Kenwood Historic District (St. Petersburg, Florida)

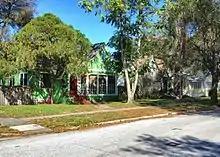
Streetscape showing historic homes within the Kenwood Historic District

The neighborhood fell into neglect beginning in the 1950s. Interstate 275 was built in the 1970s, forming Historic Kenwood's eastern boundary. U.S. 19 (34th Street), the western boundary, became more commercial during this time. The traditional "mom and pop" businesses on the southern boundary along Central Avenue declined. Beginning in the early 1990s, urban pioneers began a neighborhood revival in both Historic Kenwood and the Grand Central District which continues today. The LGBT community in particular has played a notable role in the revitalization of the neighborhood. Many investors and homeowners were a part of the LGBT community, and have transformed the tree-lined streets into a stable, well-landscaped neighborhood with a strong civic voice. The district remains home to many gay residents and gay-friendly businesses. The annual St. Pete Pride celebration, the largest in the state, also used to take place within the district until it was moved downtown to along the waterfront in 2017. Many restorations of these historic homes and businesses have been made since the 1990s. Some of these restoration efforts include the removal of non-historic vinyl and aluminum siding, as well as the reopening of many front porches that were once enclosed. Today, events such as monthly porch parties, the annual BungalowFest, Founders' Day, and St. Pete Pride attract many to the neighborhood.